Gibraltar Artificial Reef

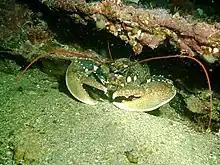
A lobster hiding in one of the sunken ships used to create the reef

The Gibraltar Artificial Reef, or simply the Gibraltar Reef, is the ongoing artificial reef project for the Mediterranean waters surrounding the British overseas territory of Gibraltar. The initiative was started in 1973 by Dr. Eric Shaw of the Helping Hand Trust.